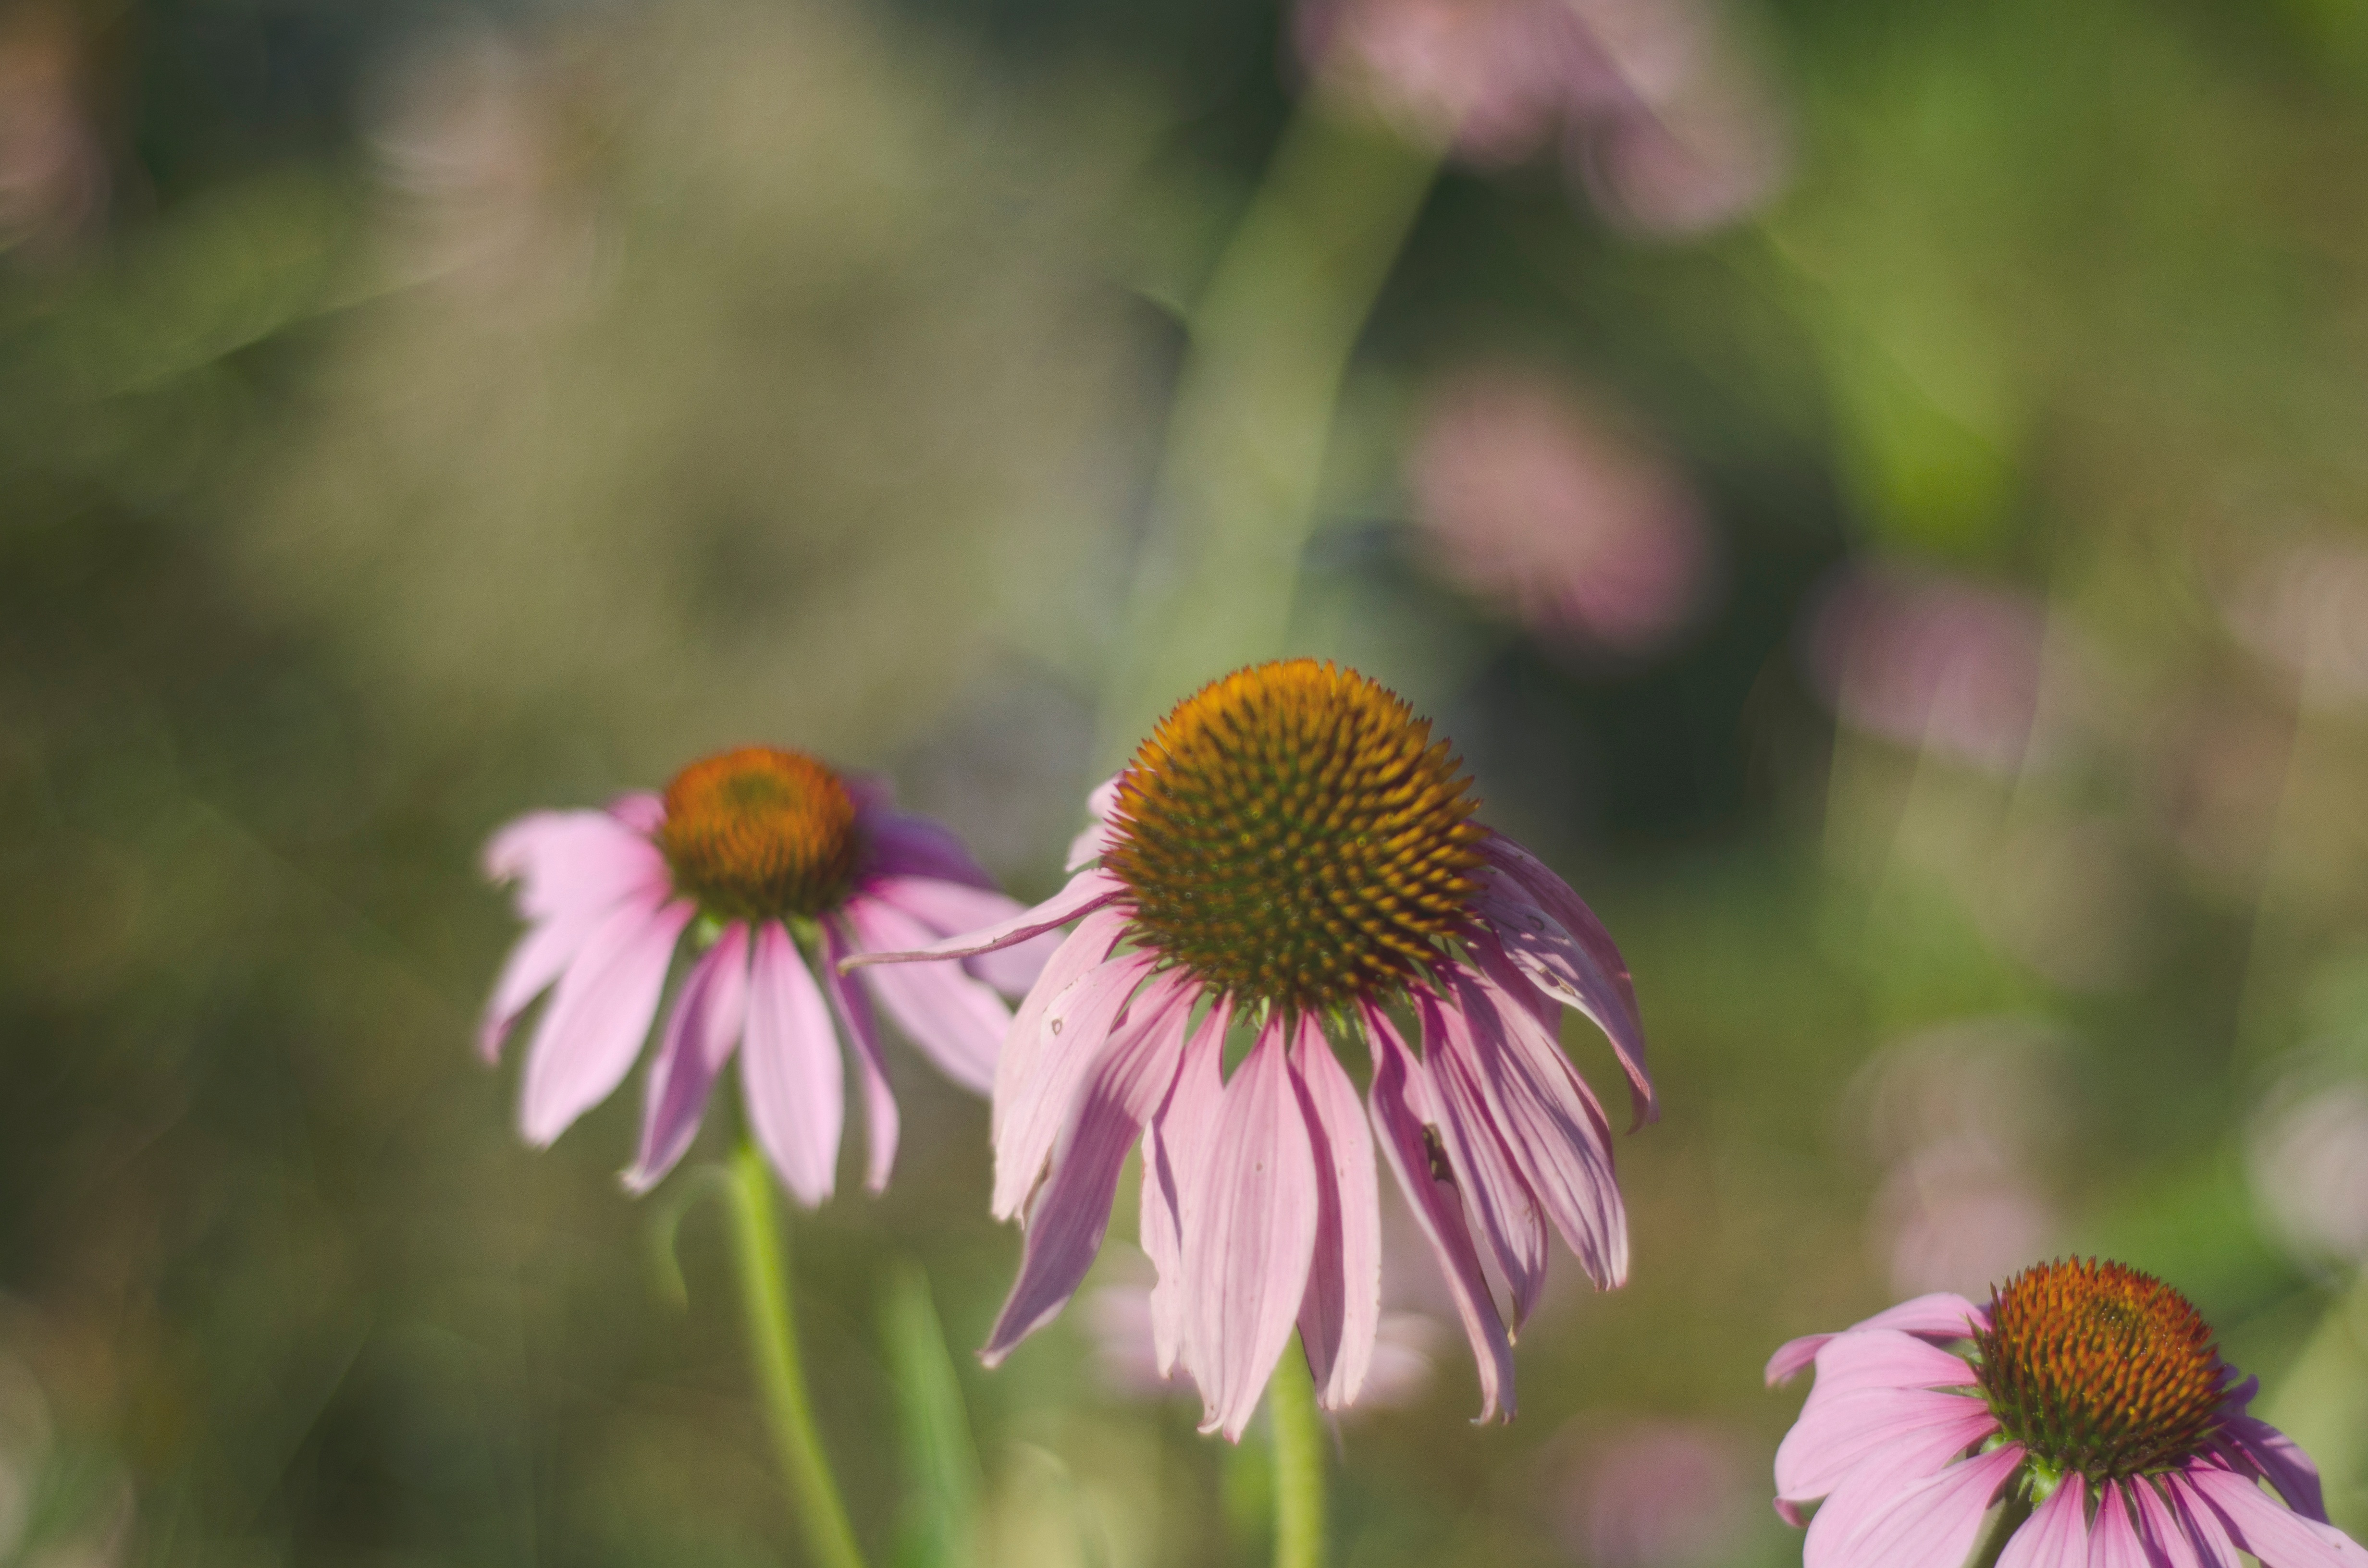
nature, plant, meadow, prairie, flower, petal, daisy, botany, flora, fauna, wildflower, close up, coneflower, nectar, macro photography, flowering plant, daisy family, annual plant, plant stem, land plant